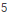
Number: 5